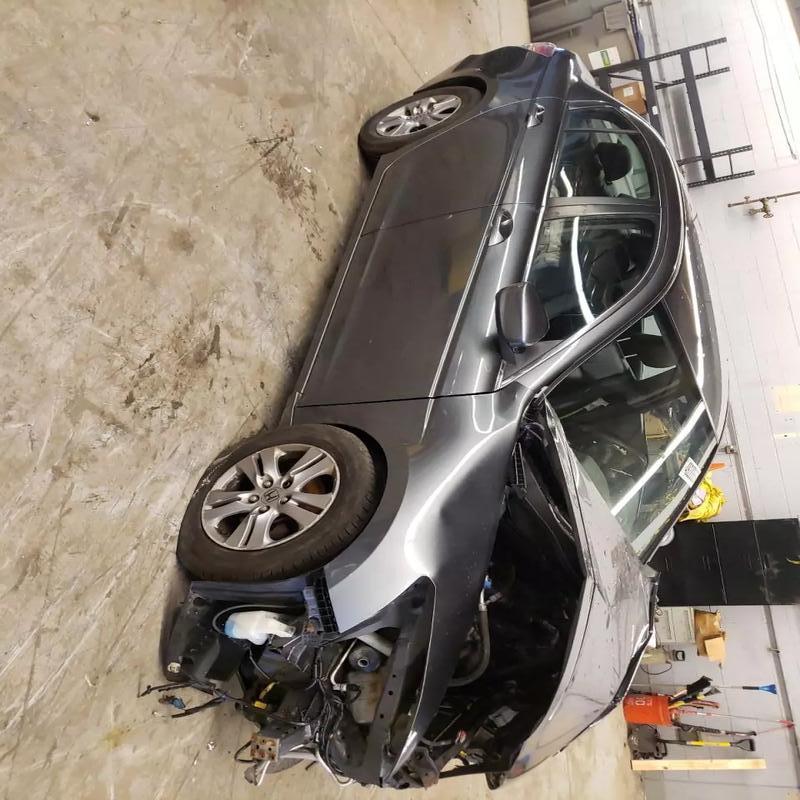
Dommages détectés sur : pare-choc avant, feu avant droit, feu avant gauche, capot, aile avant droite, aile avant gauche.
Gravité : majeur